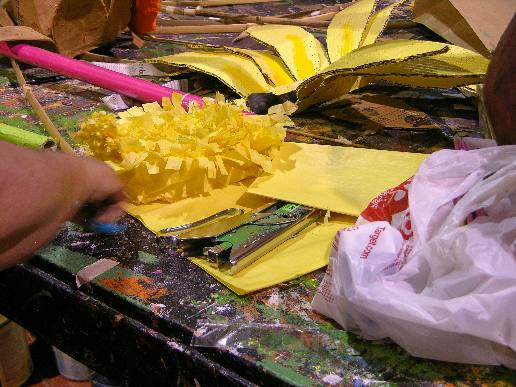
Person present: No